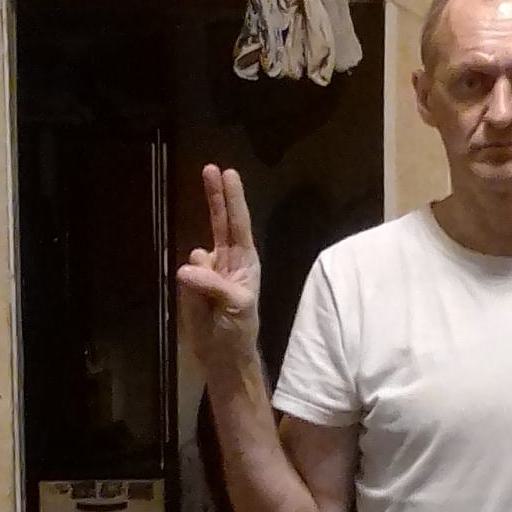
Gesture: two_up